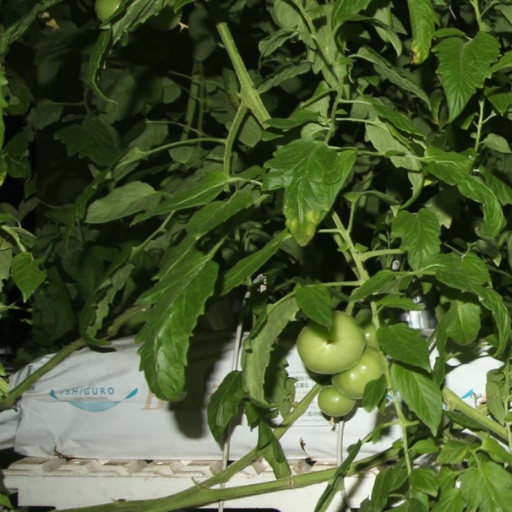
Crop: tomato